Jeremy Hernandez

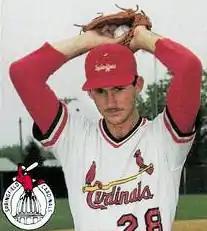
Hernandez in 1988

Jeremy Stuart Hernandez (born July 6, 1966) is an American former Major League Baseball pitcher. Hernandez, who is of Mexican descent, played in five seasons in the major leagues, from until . During that time, he pitched in 133 games, all in relief.